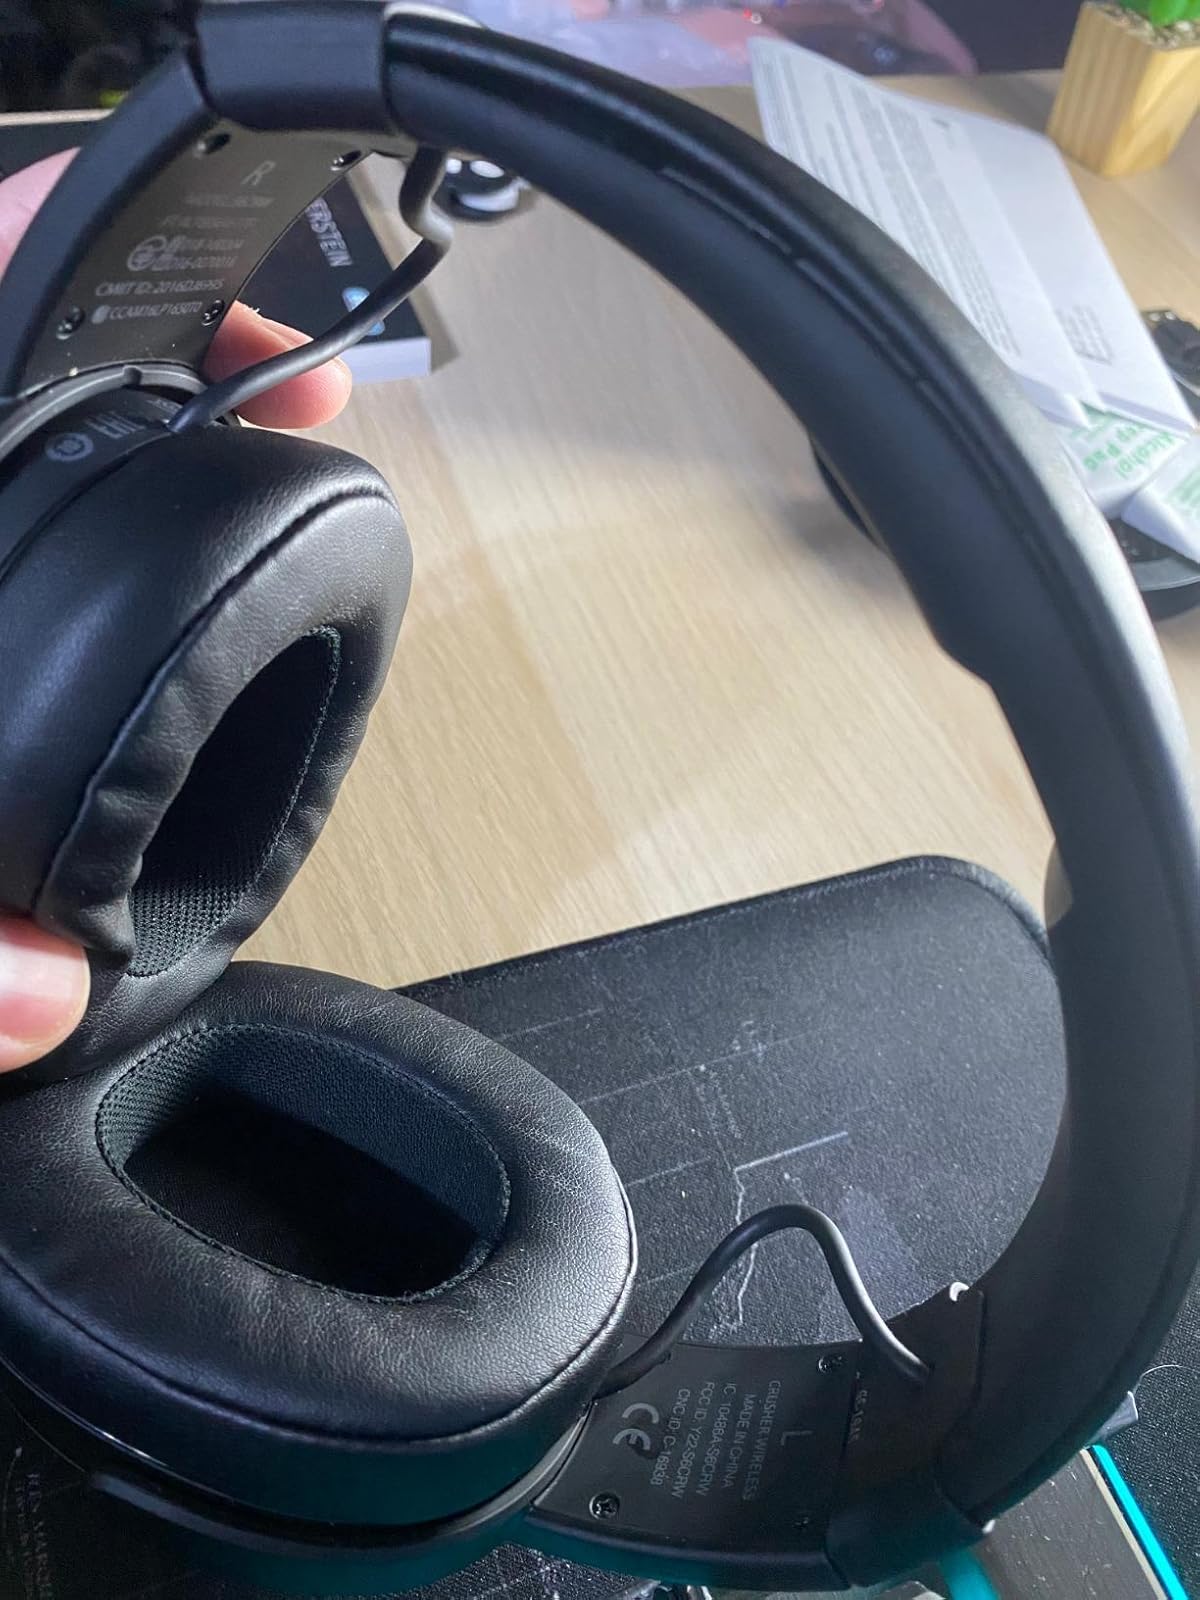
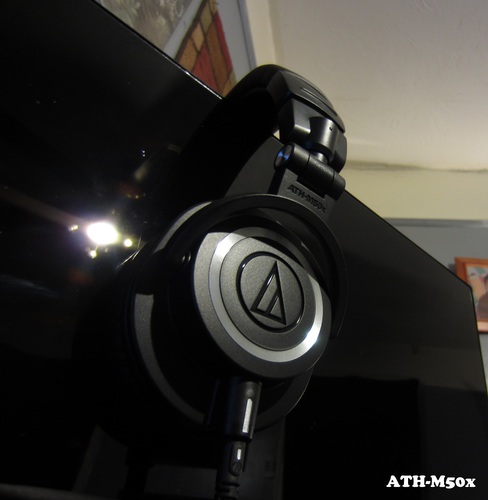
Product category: headphones
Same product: no